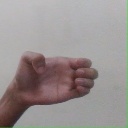
अक्षर: ख